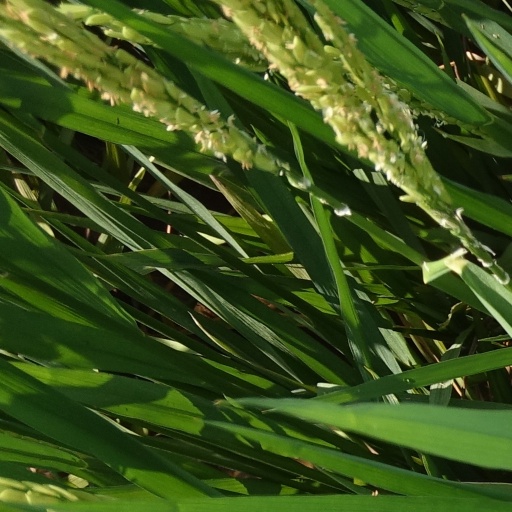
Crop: rice